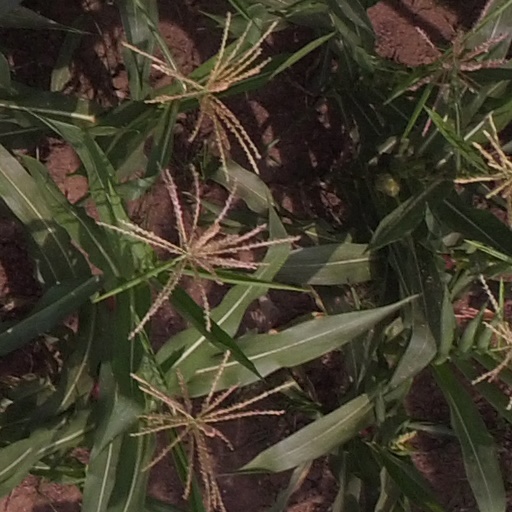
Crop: maize; corn